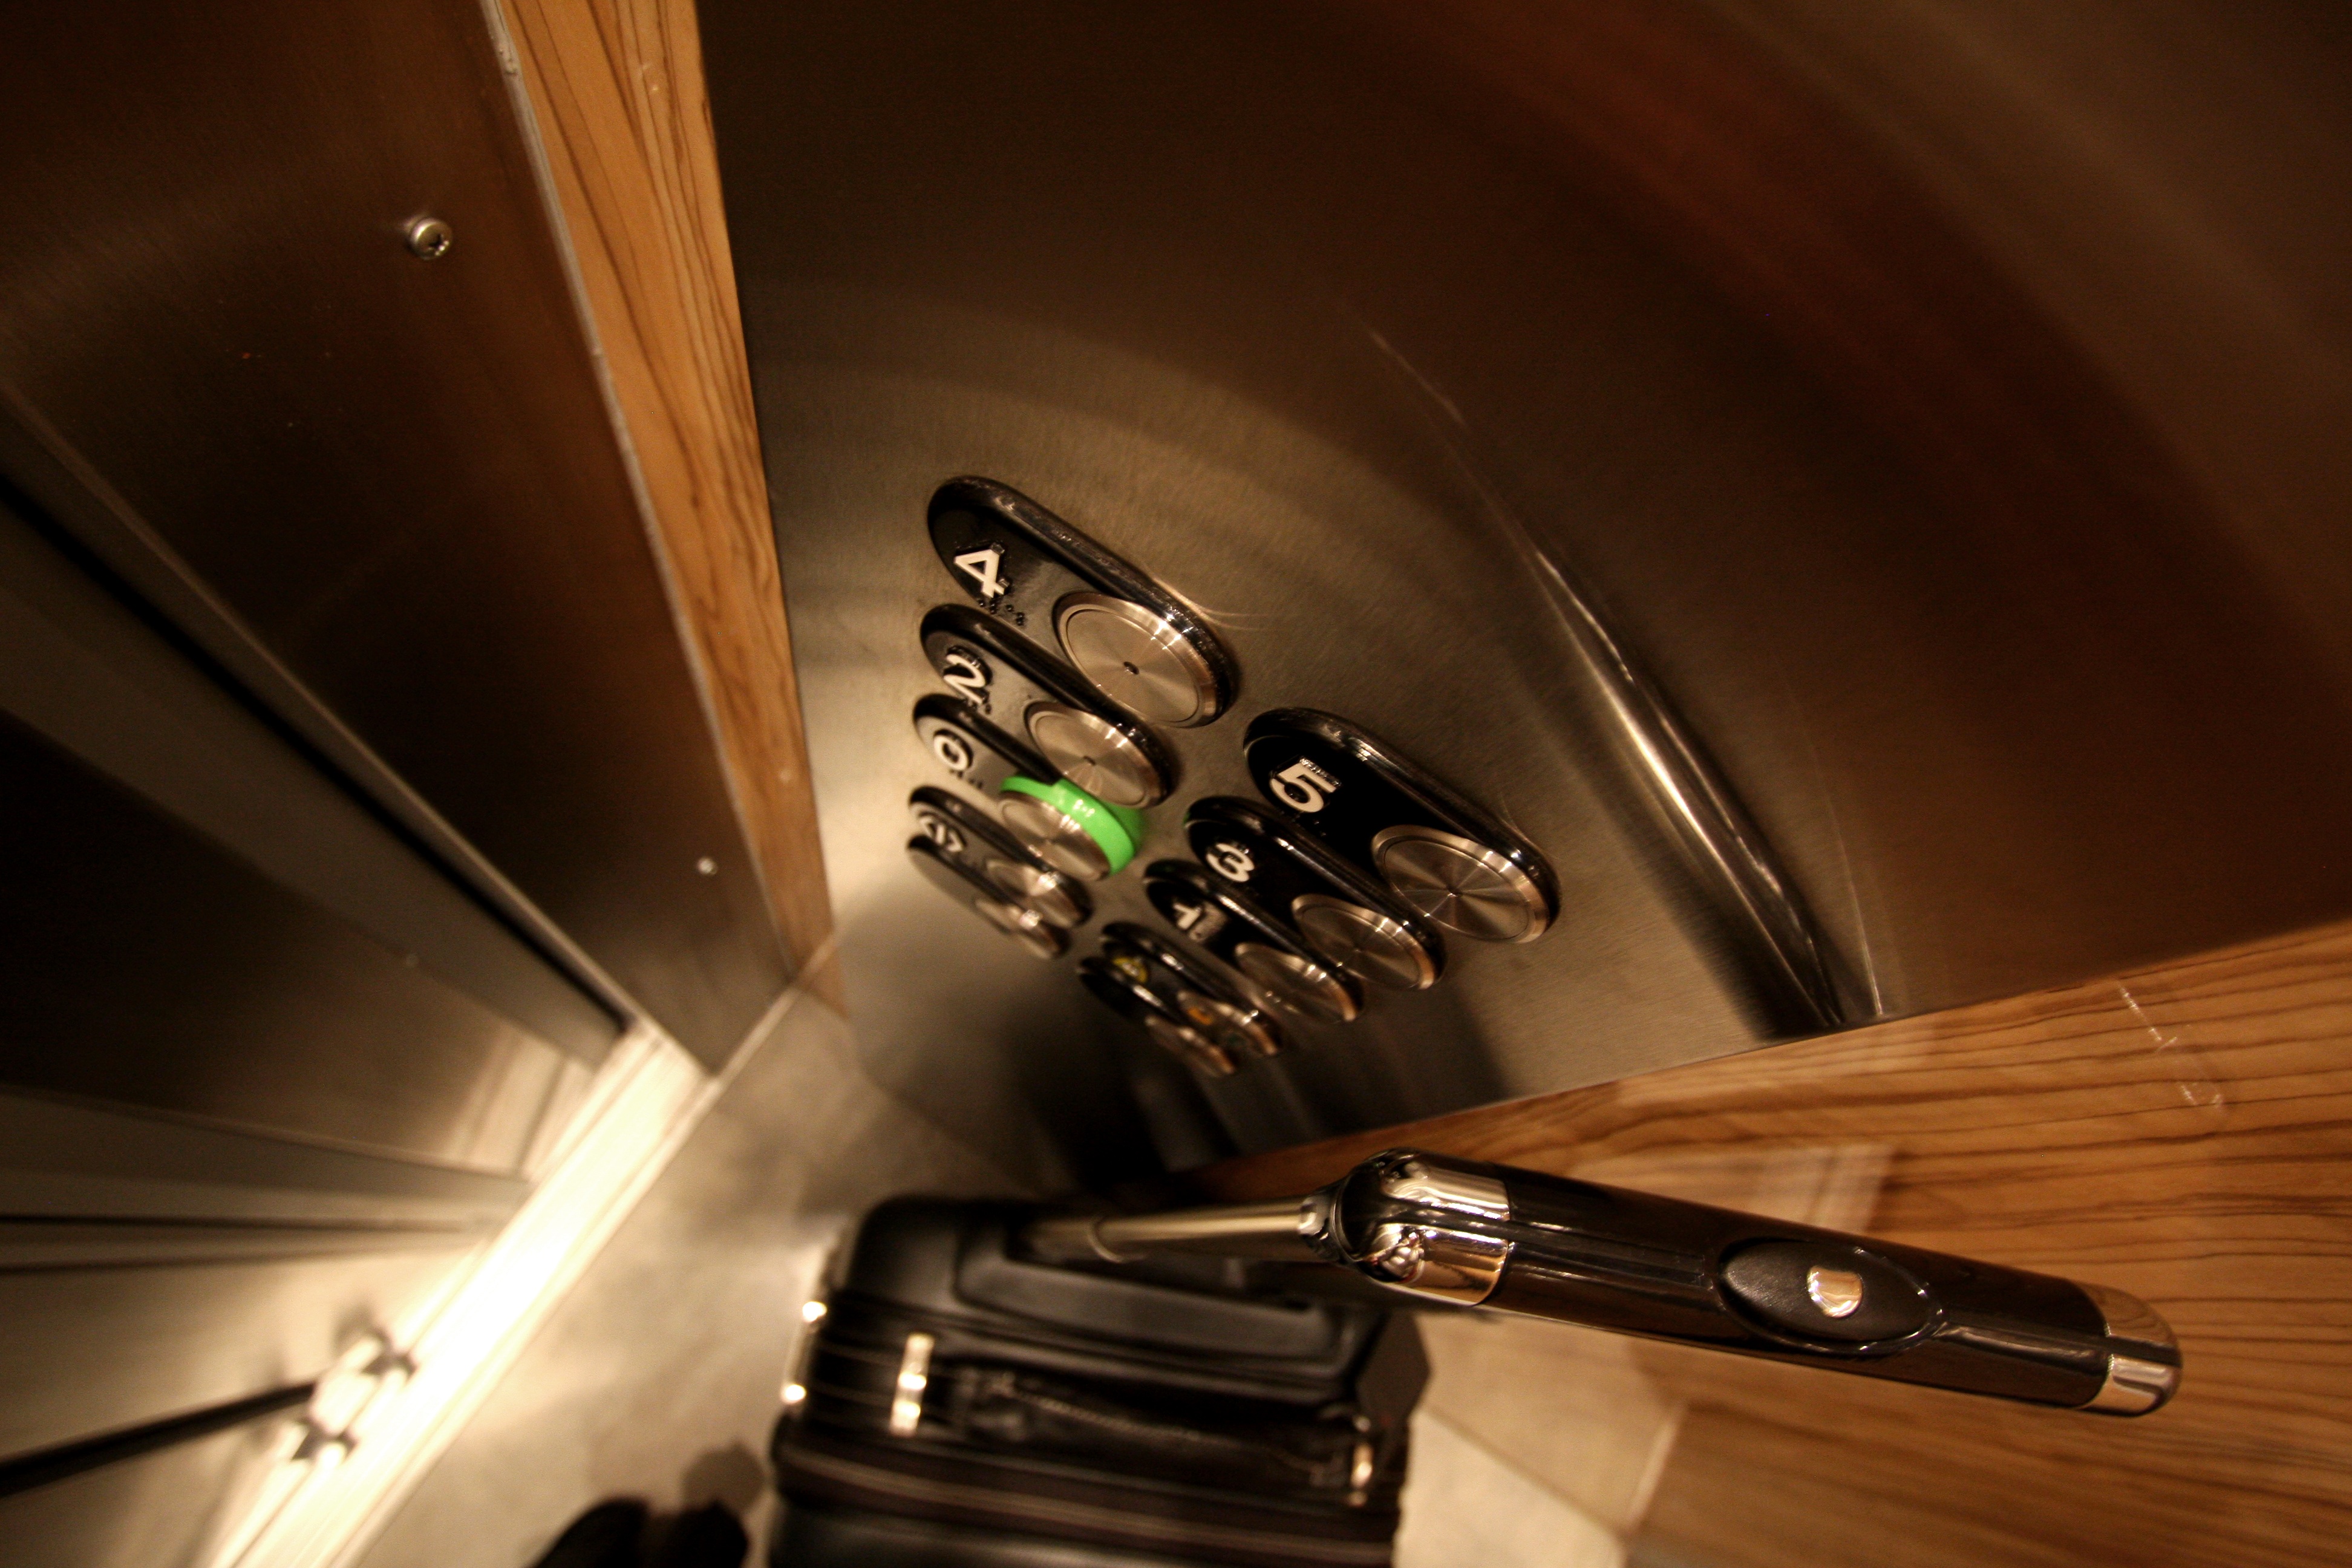
light, wood, floor, glass, perspective, building, travel, ceiling, darkness, business, shopping, lighting, door, apartment, button, hotel, suitcase, elevator